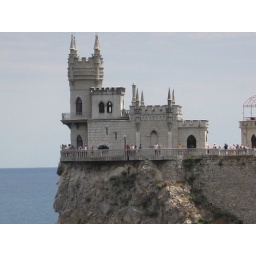
a castle built for a german baron's mistress in yalta. nestled safely over the black sea.